Western literature

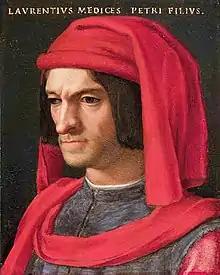
Portrait of Lorenzo de' Medici by Agnolo Bronzino at the Uffizi, Florence

Renaissance humanism developed during the 14th and the beginning of the 15th centuries, and was a response to the challenge of Mediæval scholastic education, emphasizing practical, pre-professional and -scientific studies. Scholasticism focused on preparing men to be doctors, lawyers or professional theologians, and was taught from approved textbooks in logic, natural philosophy, medicine, law and theology. The main centers of humanism were Florence and Naples.